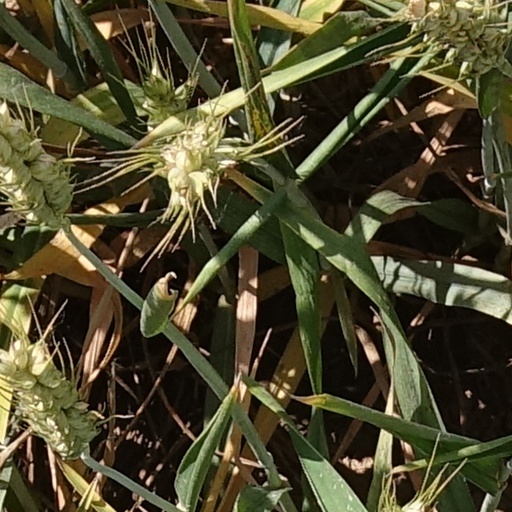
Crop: wheat